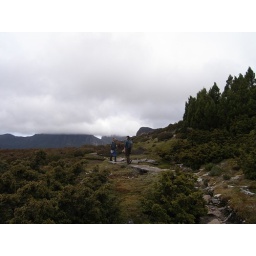
Day 4. The road to Ossa traverses Mt Dooris. Man that friggin Mountain is still in cloud